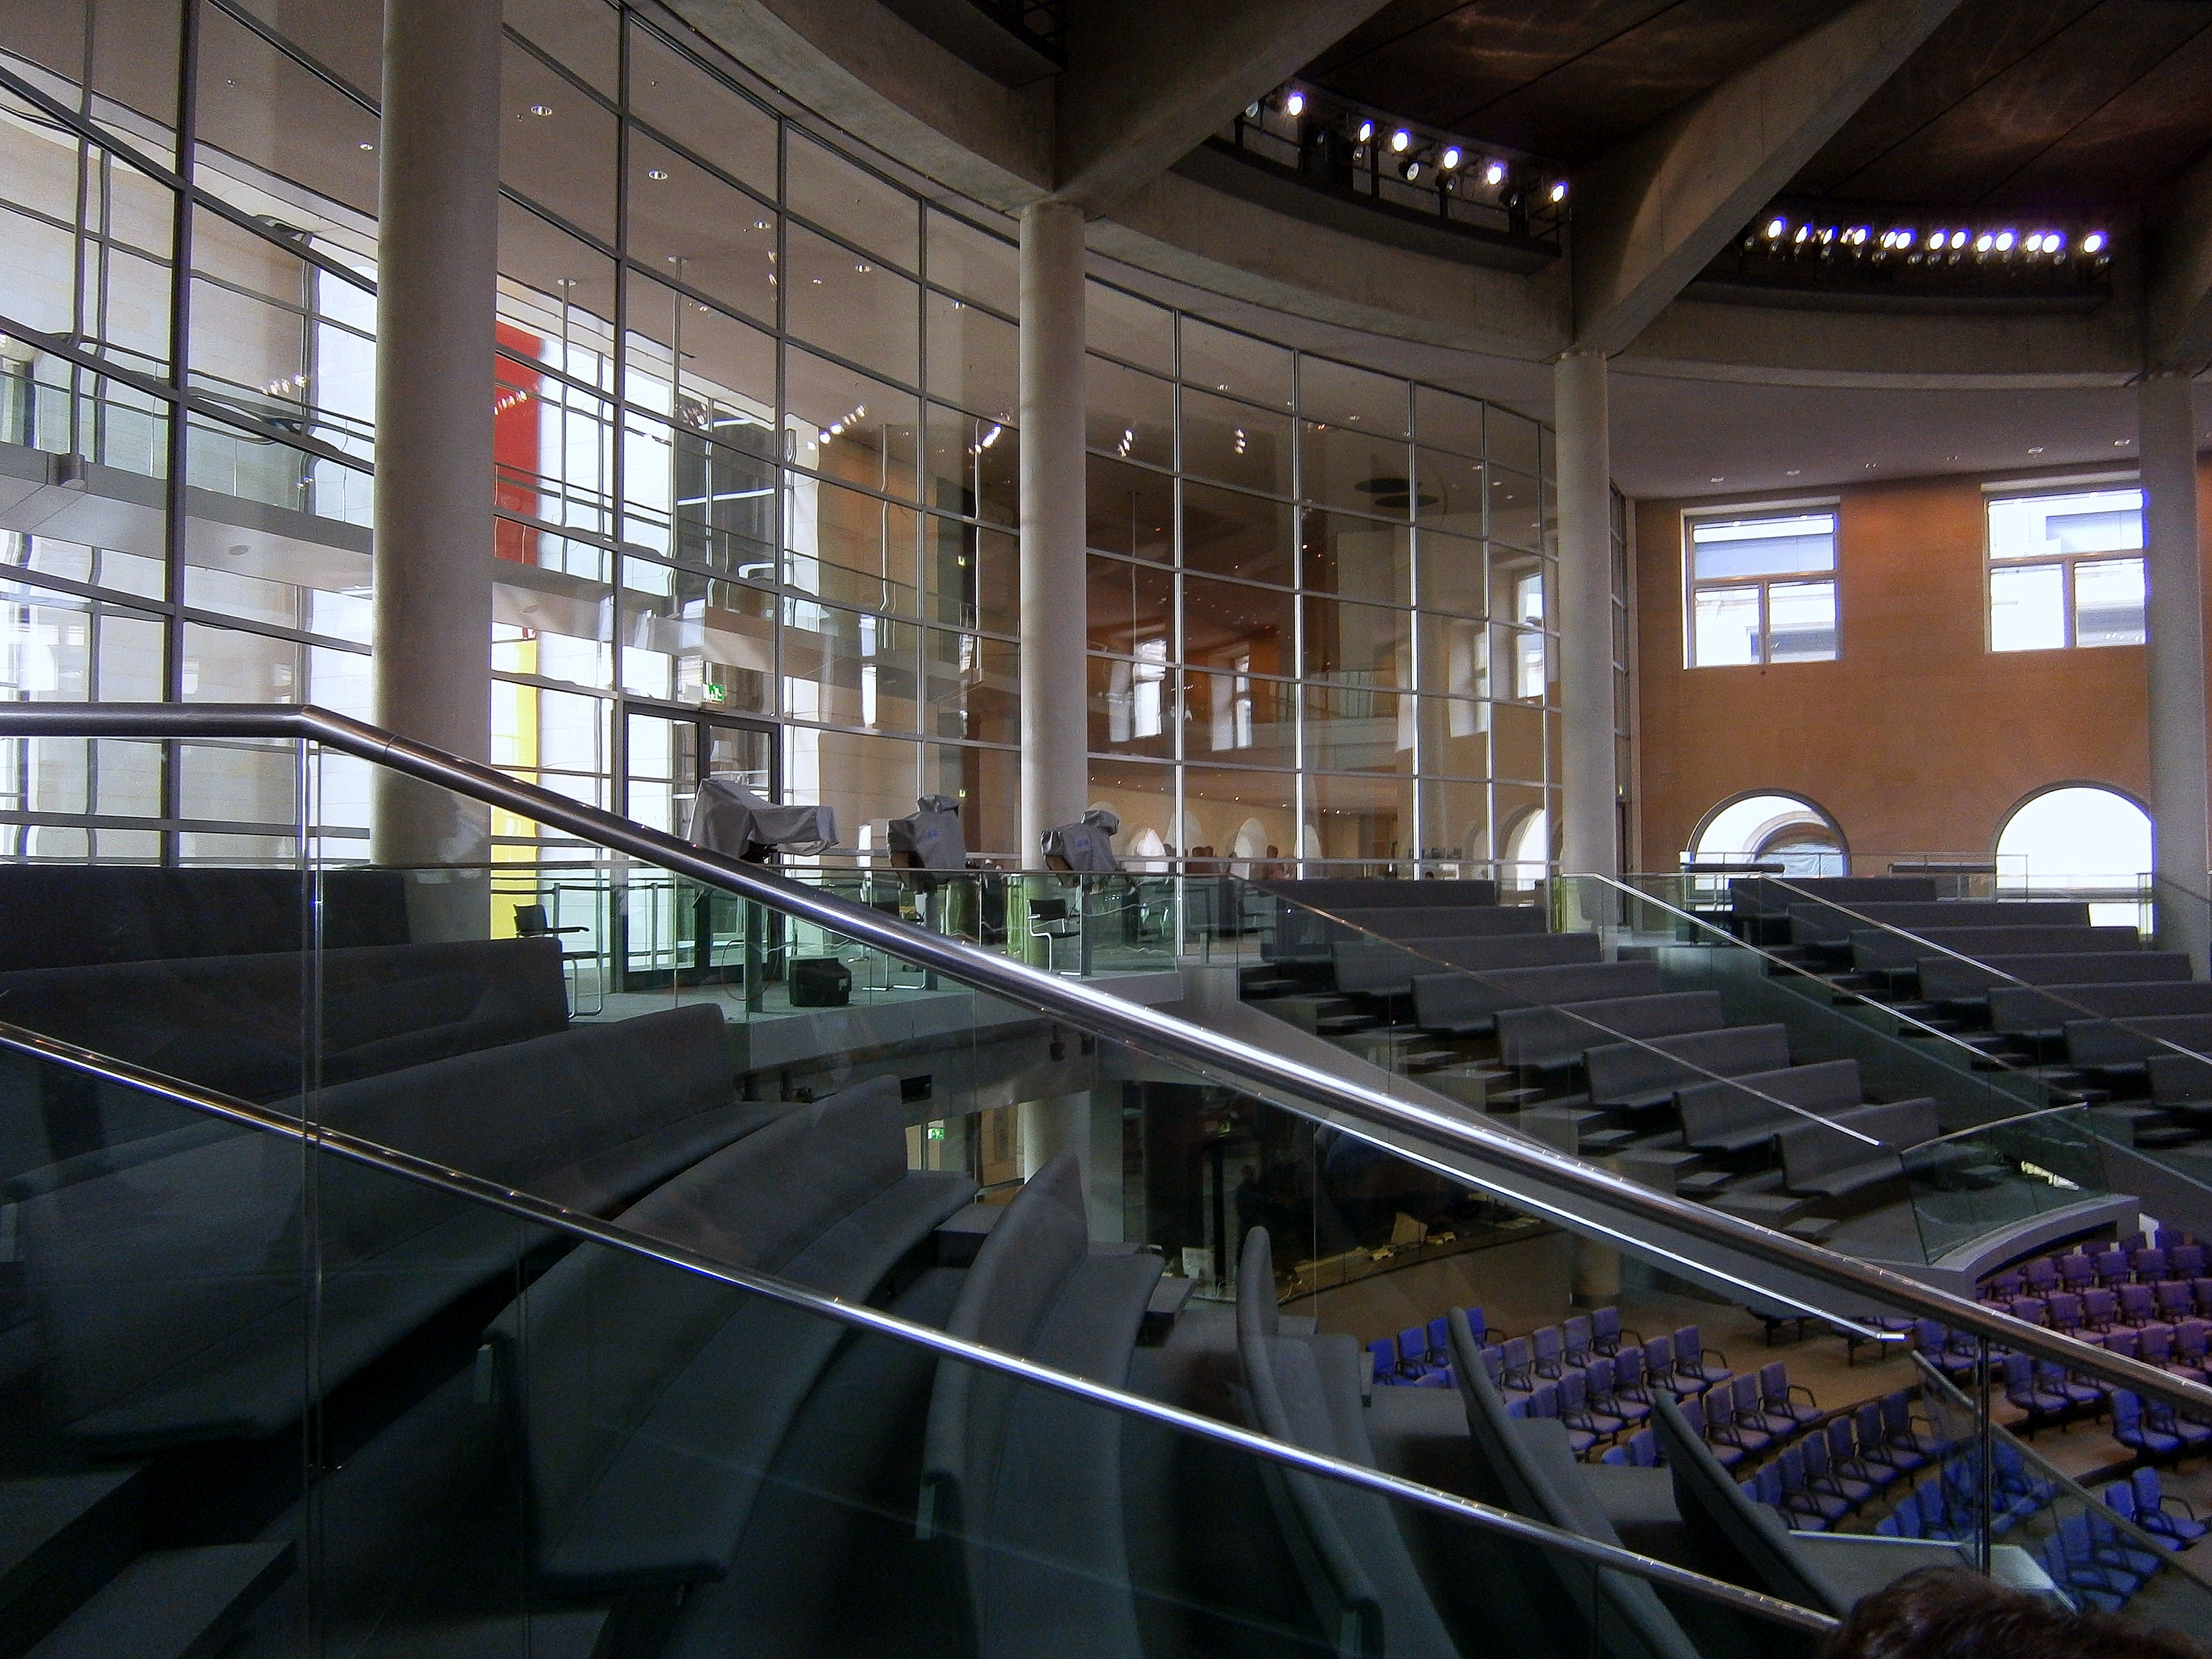
light, architecture, building, city, tourist, transport, audience, vehicle, factory, public transport, grandstand, interior design, sit, capital, parliament, germany, berlin, government, interesting, policy, reichstag, bundestag